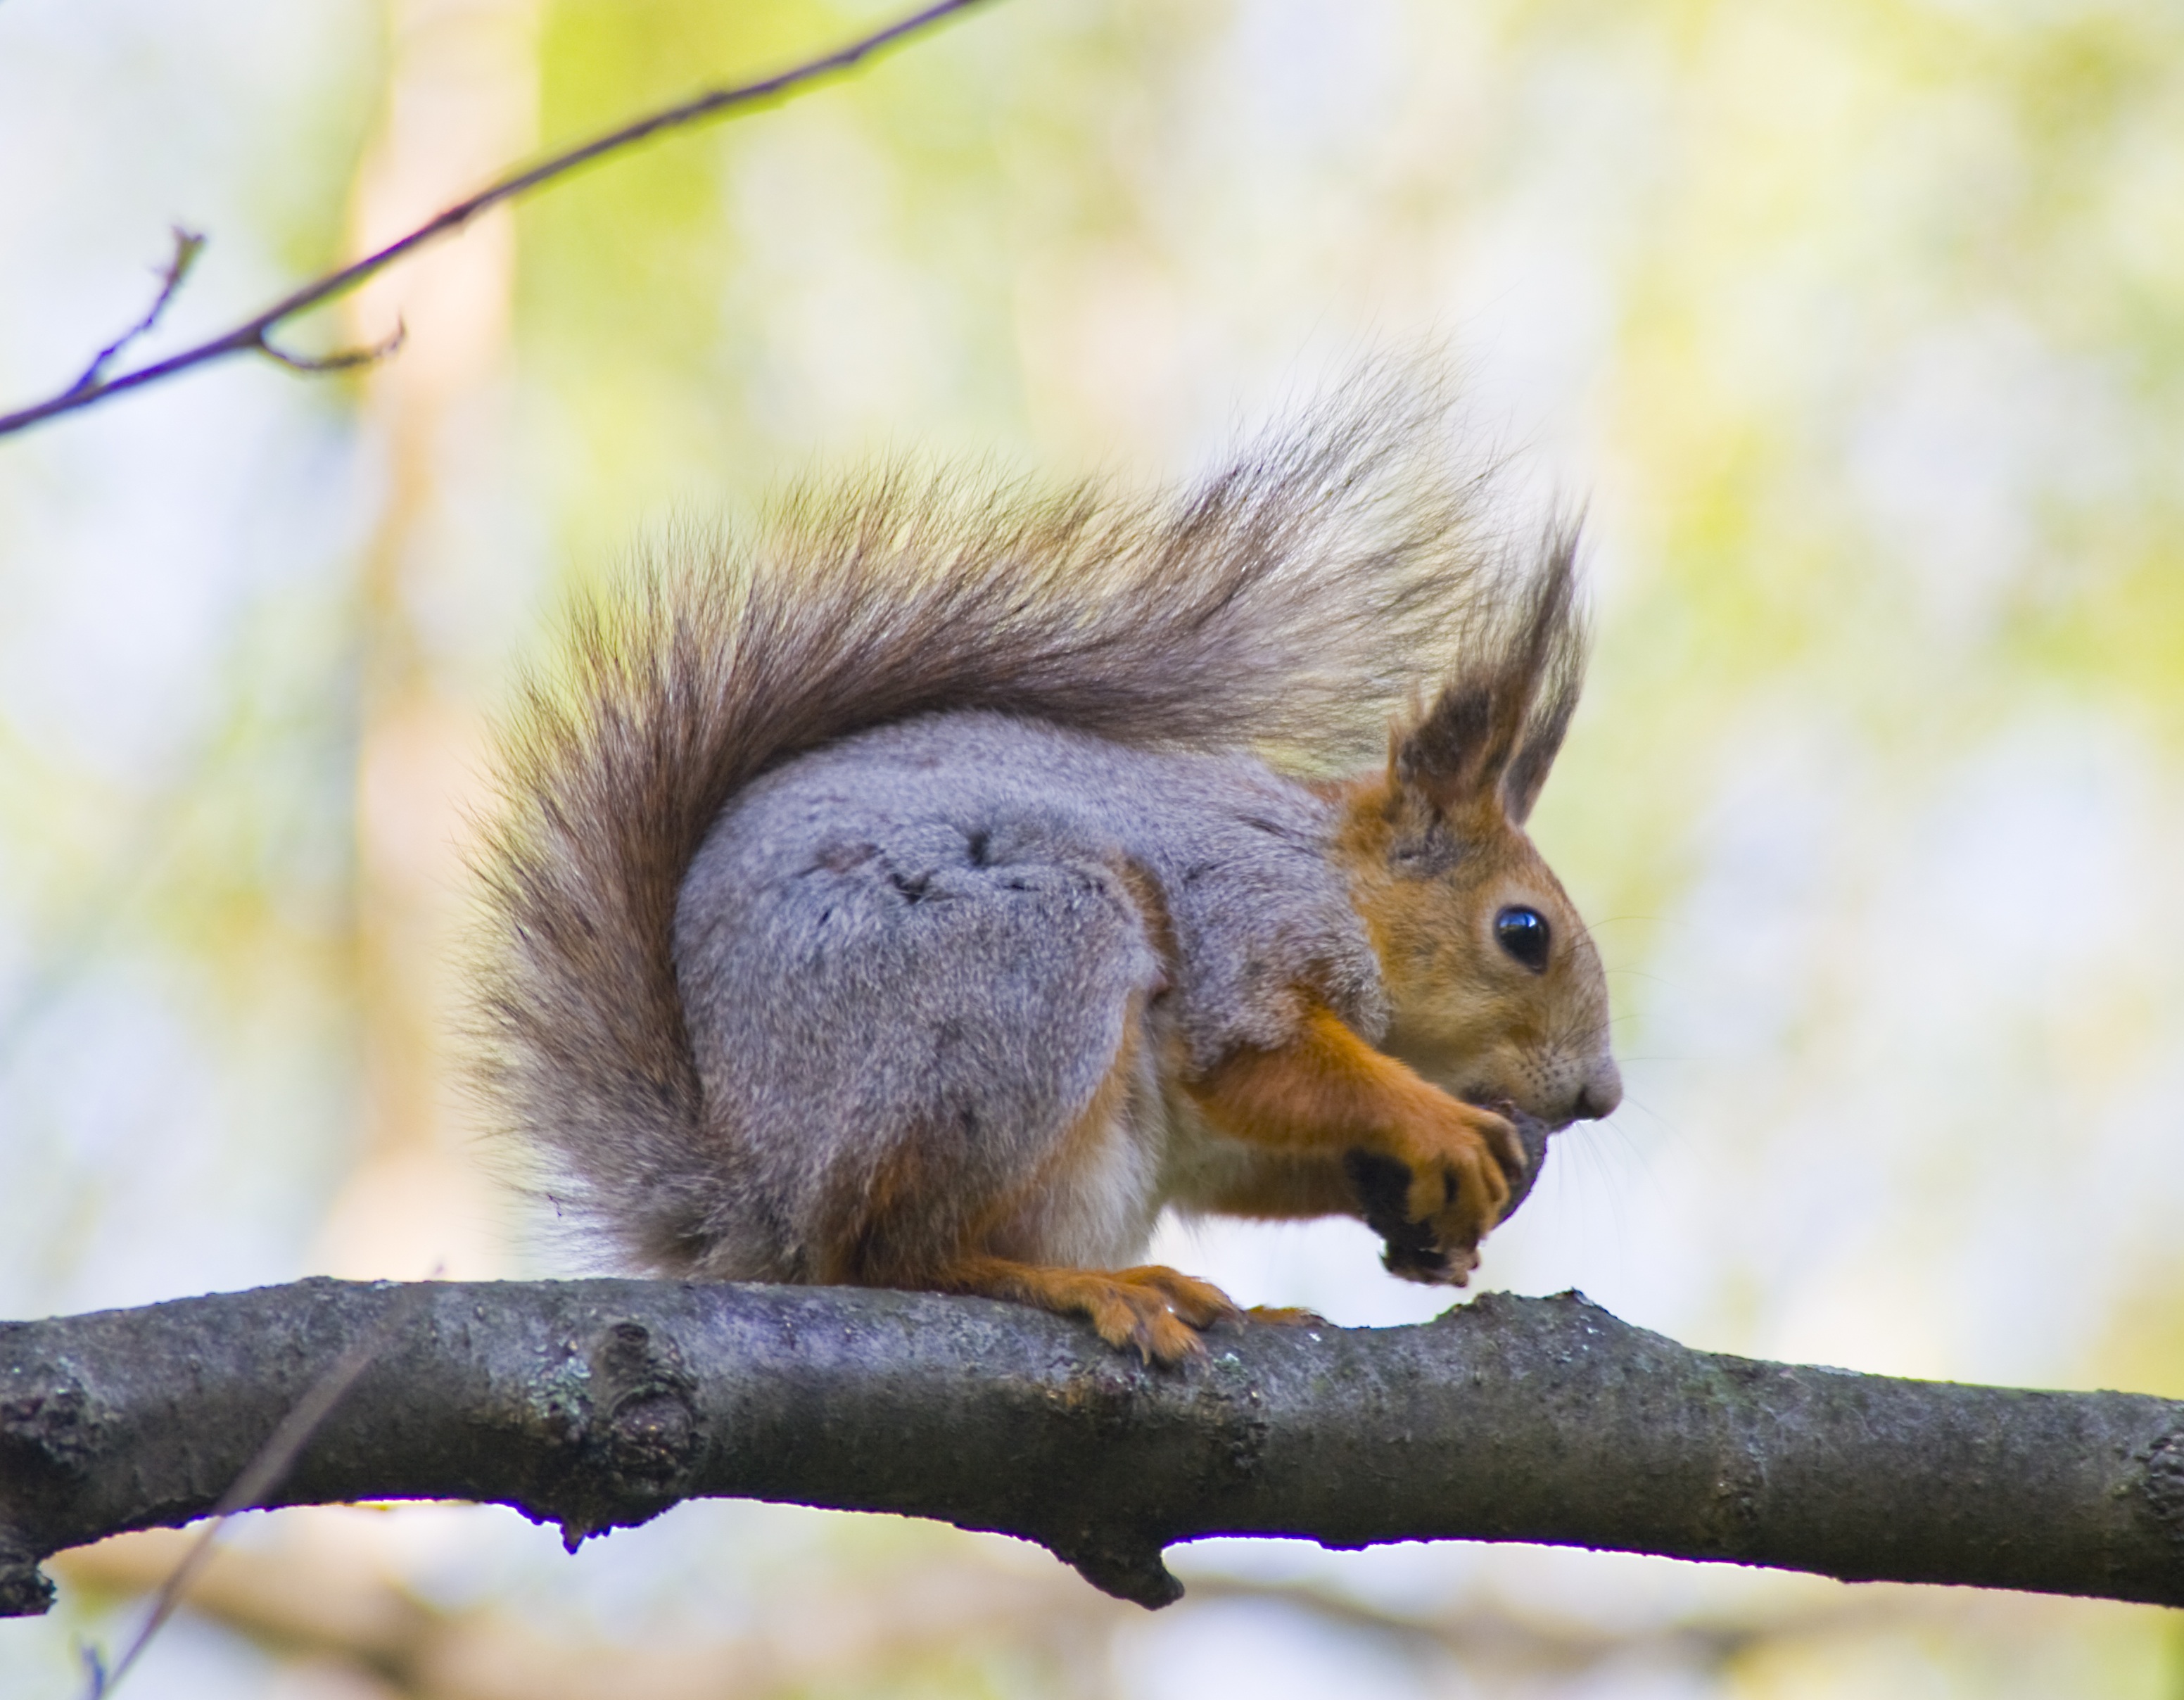
nature, branch, animal, vacation, wildlife, fur, journey, mammal, squirrel, rodent, fauna, feeding, whiskers, animals, vertebrate, protein, animals in nature, nibbles, the joy of fellowship, fox squirrel